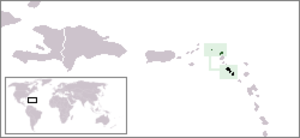
La république d'Anguilla est un État non reconnu né de la sécession de l'île d'Anguilla de l'État associé de Saint-Christophe-Niévès-Anguilla, colonie britannique des Petites Antilles, entre le 12 juillet 1967 et le 19 mars 1969.
Saint Christopher-Nevis-Anguilla est une ancienne colonie britannique qui rassemblait Anguilla, Saint-Christophe et Niévès.